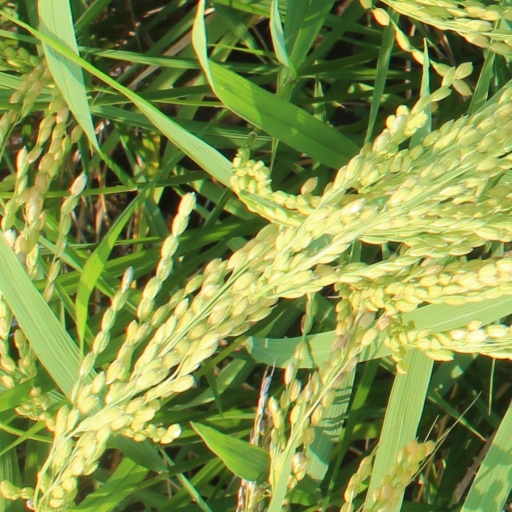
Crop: rice